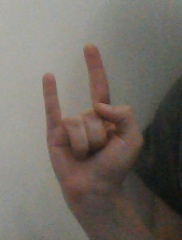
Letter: la